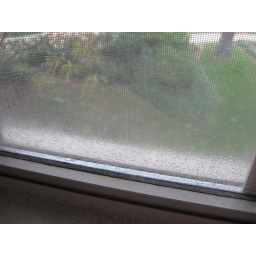
broken seal on window in 2nd bedroom (close-up)